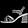
Label: Sandal